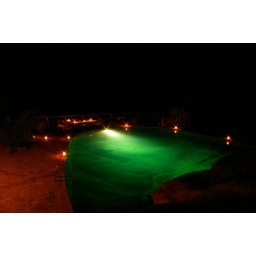
The swimming pool at Apoka lodge in Kidepo. The pool is built right into the rock face - fantastic.